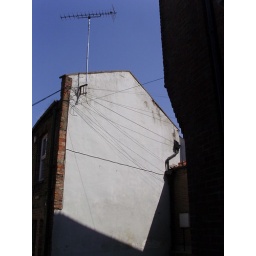
End wall of a building in York